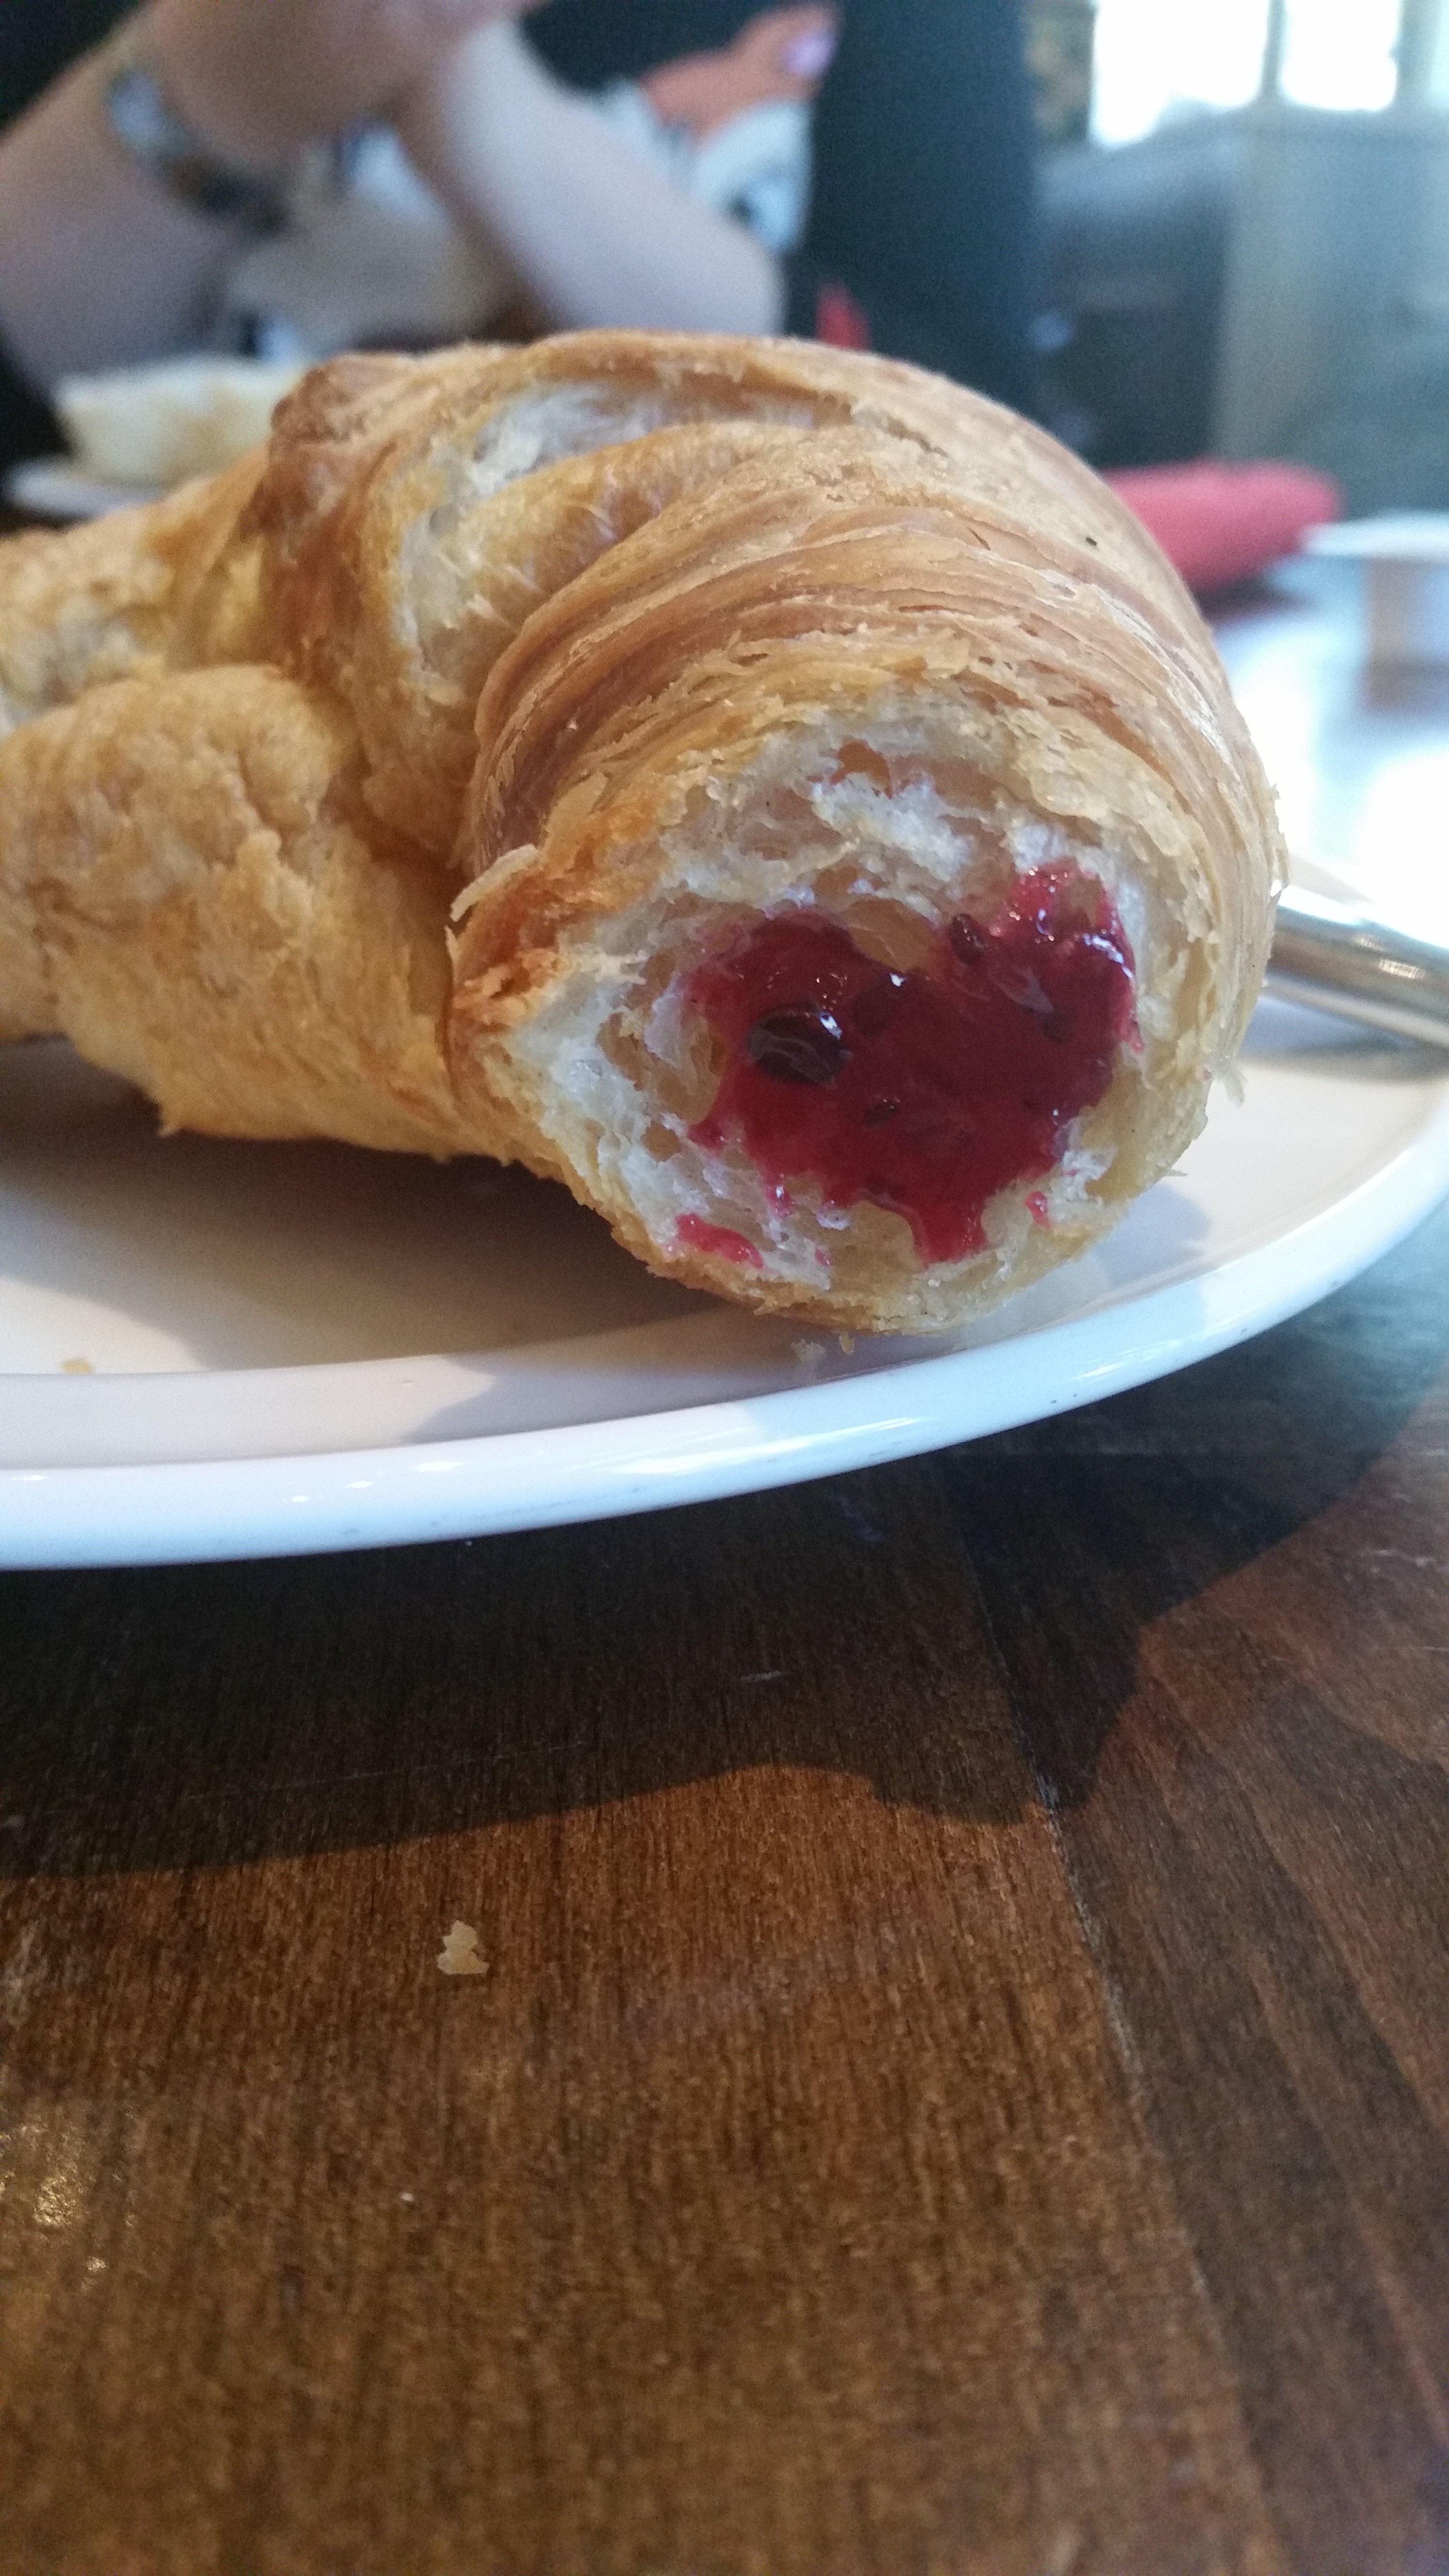
cafe, dish, meal, food, produce, breakfast, baking, dessert, cuisine, pastry, jam, sweetness, baked goods, danish pastry